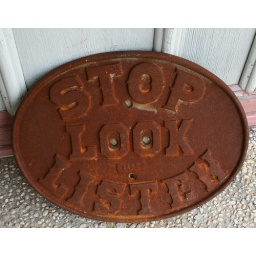
Old sign rusting away at the Manahawkin train station in NJ